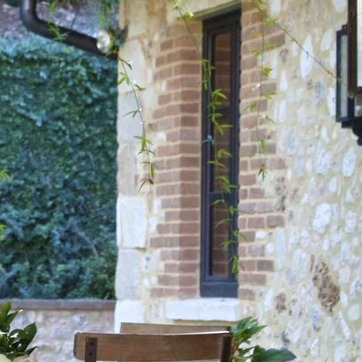
Material: brick